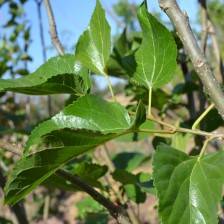
Variety: ChiangMaiBuriram60